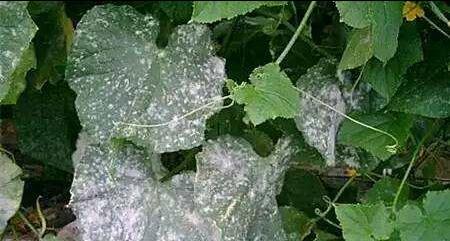
Plant: Cucumber
Disease: cucumber powdery mildew